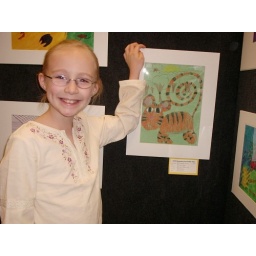
Elizabeth's first picture chosen for the district's academy art show, a cute orange tiger in pastels.